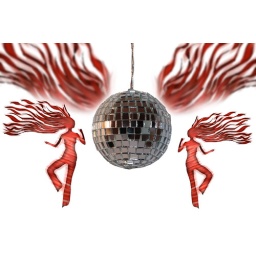
girls dancing under a disco ball with clipping path